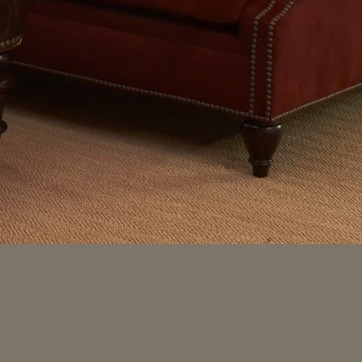
Material: carpet